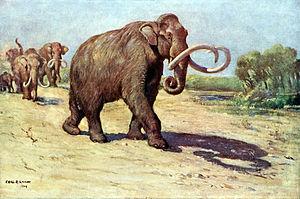
Mammuthus est un genre éteint d'éléphants, mammifères proboscidiens de la famille des éléphantidés. Ils sont plus proches des éléphants d'Asie que des éléphants d'Afrique. Ils formaient un groupe largement répandu dont certains membres, comme le Mammouth laineux, étaient particulièrement bien adaptés au froid.